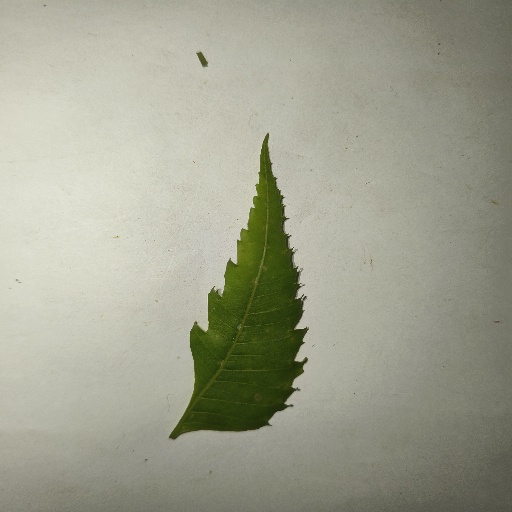
Species: Neem
Leaf condition: Healthy Leaf